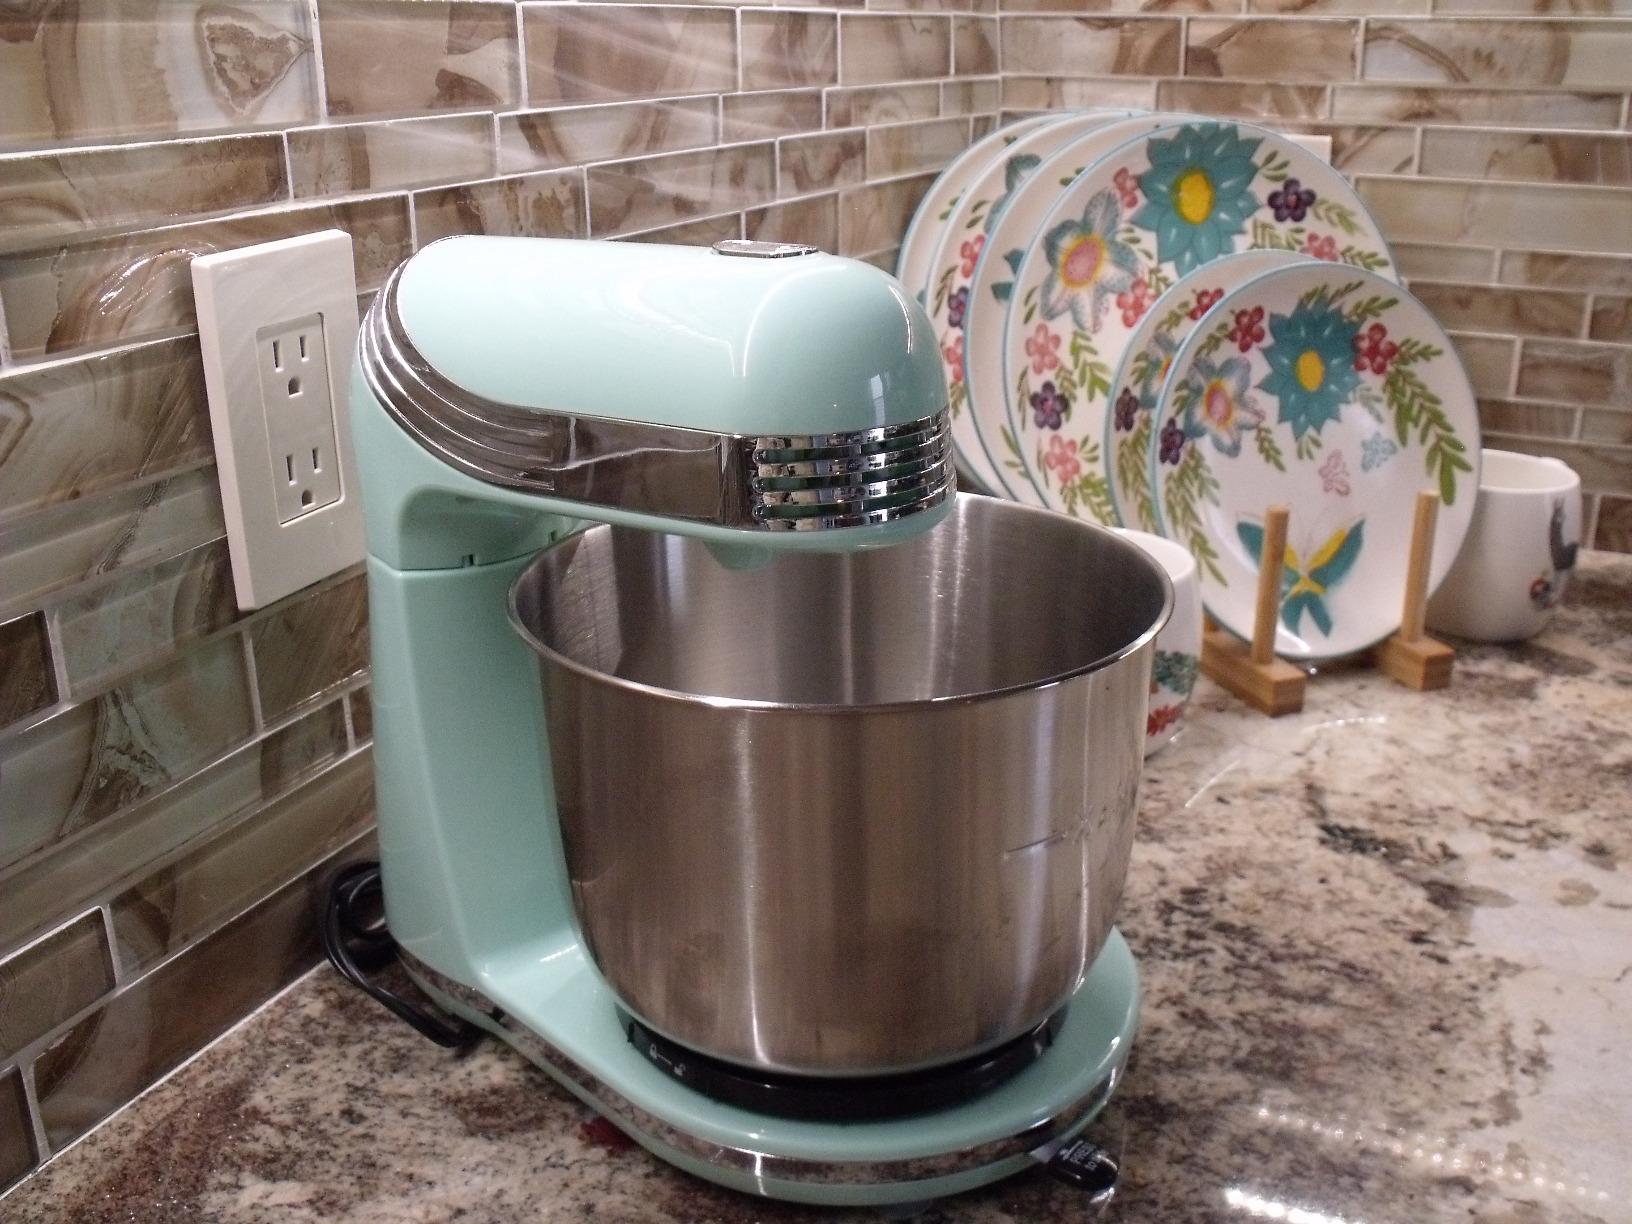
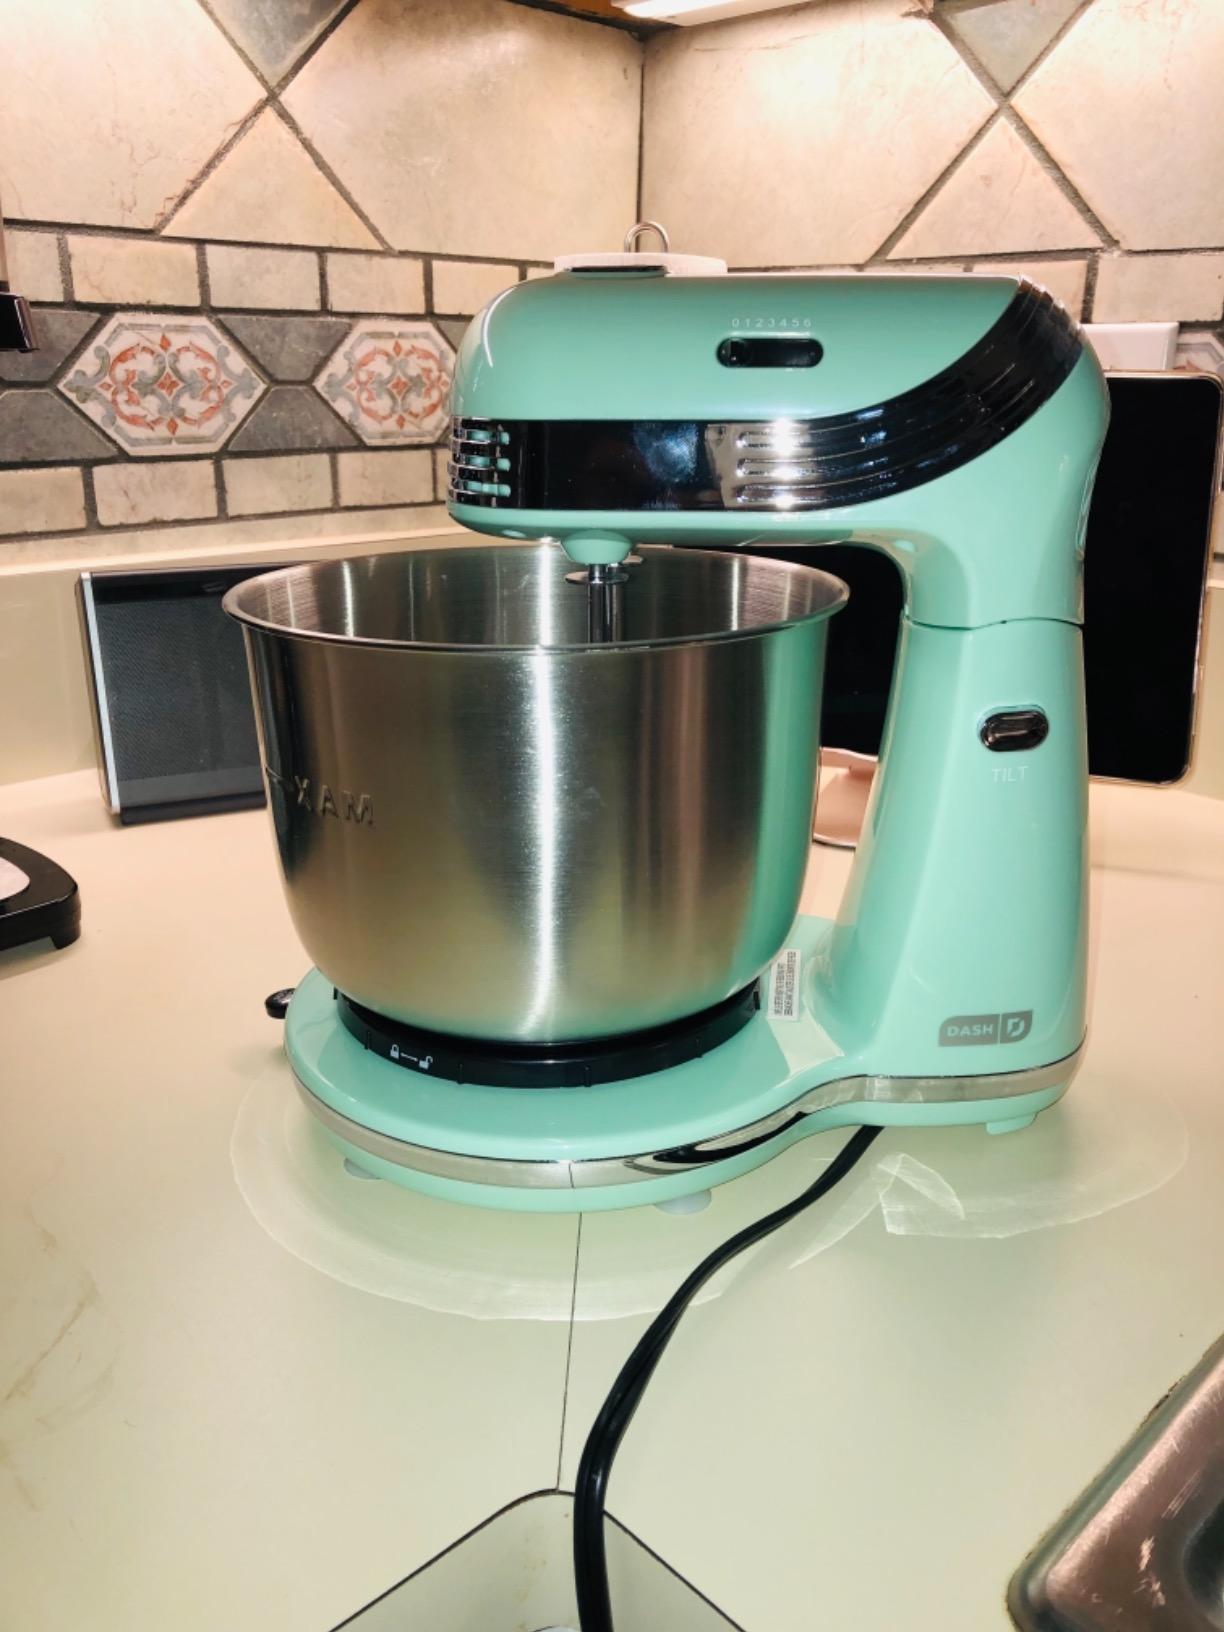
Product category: items_mixer
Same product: yes